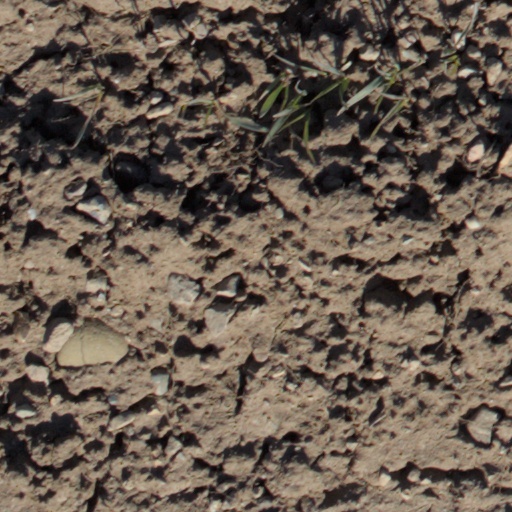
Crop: wheat